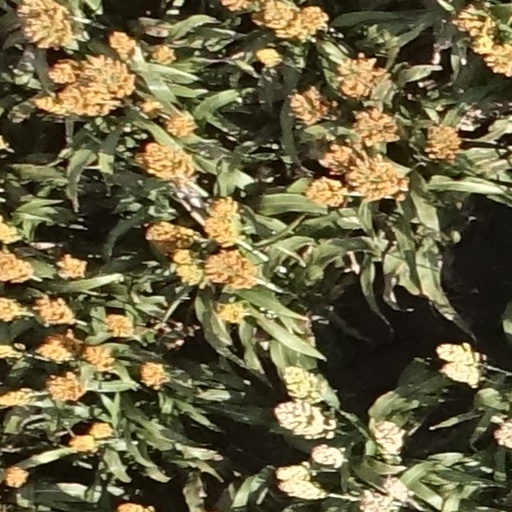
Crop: sorghum